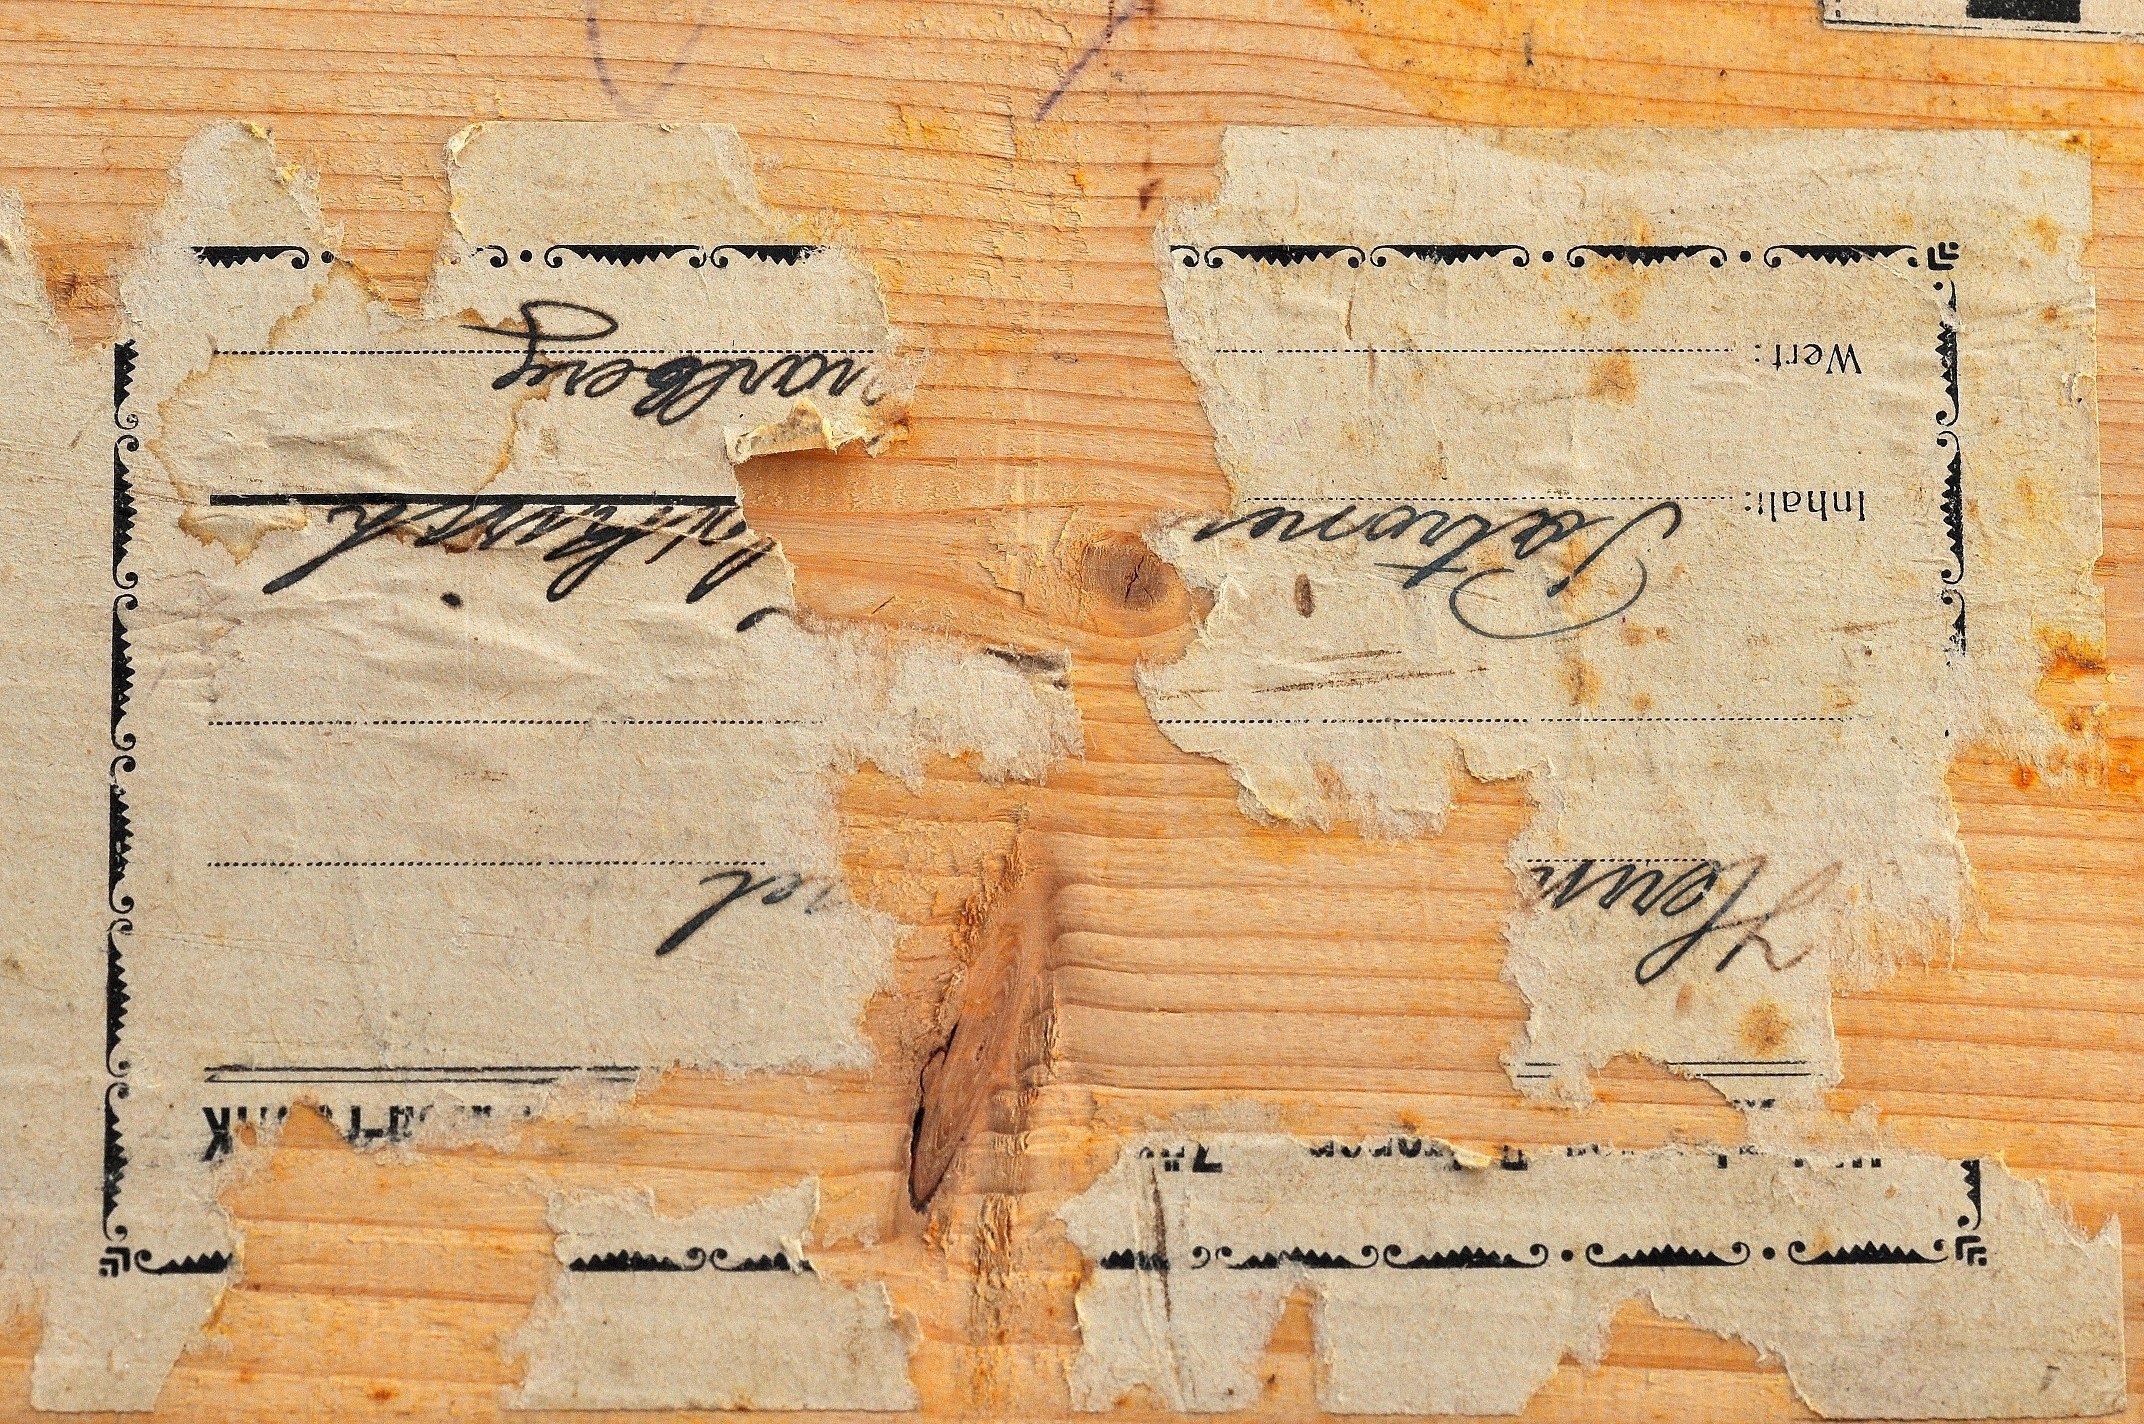
wood, antique, texture, old, wall, material, sticker, font, art, sketch, drawing, text, wooden box